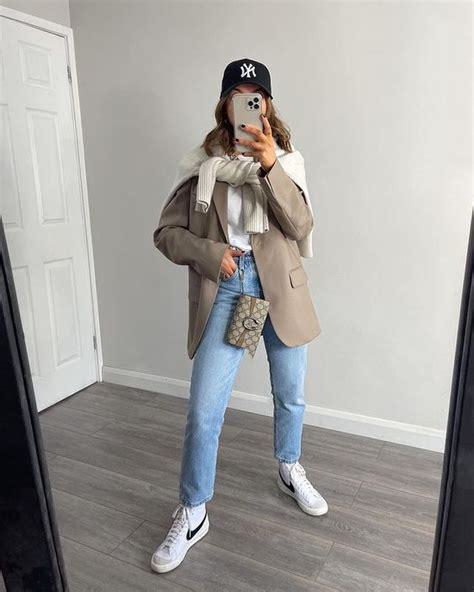
Brand: Nike
Model: Blazer Platform